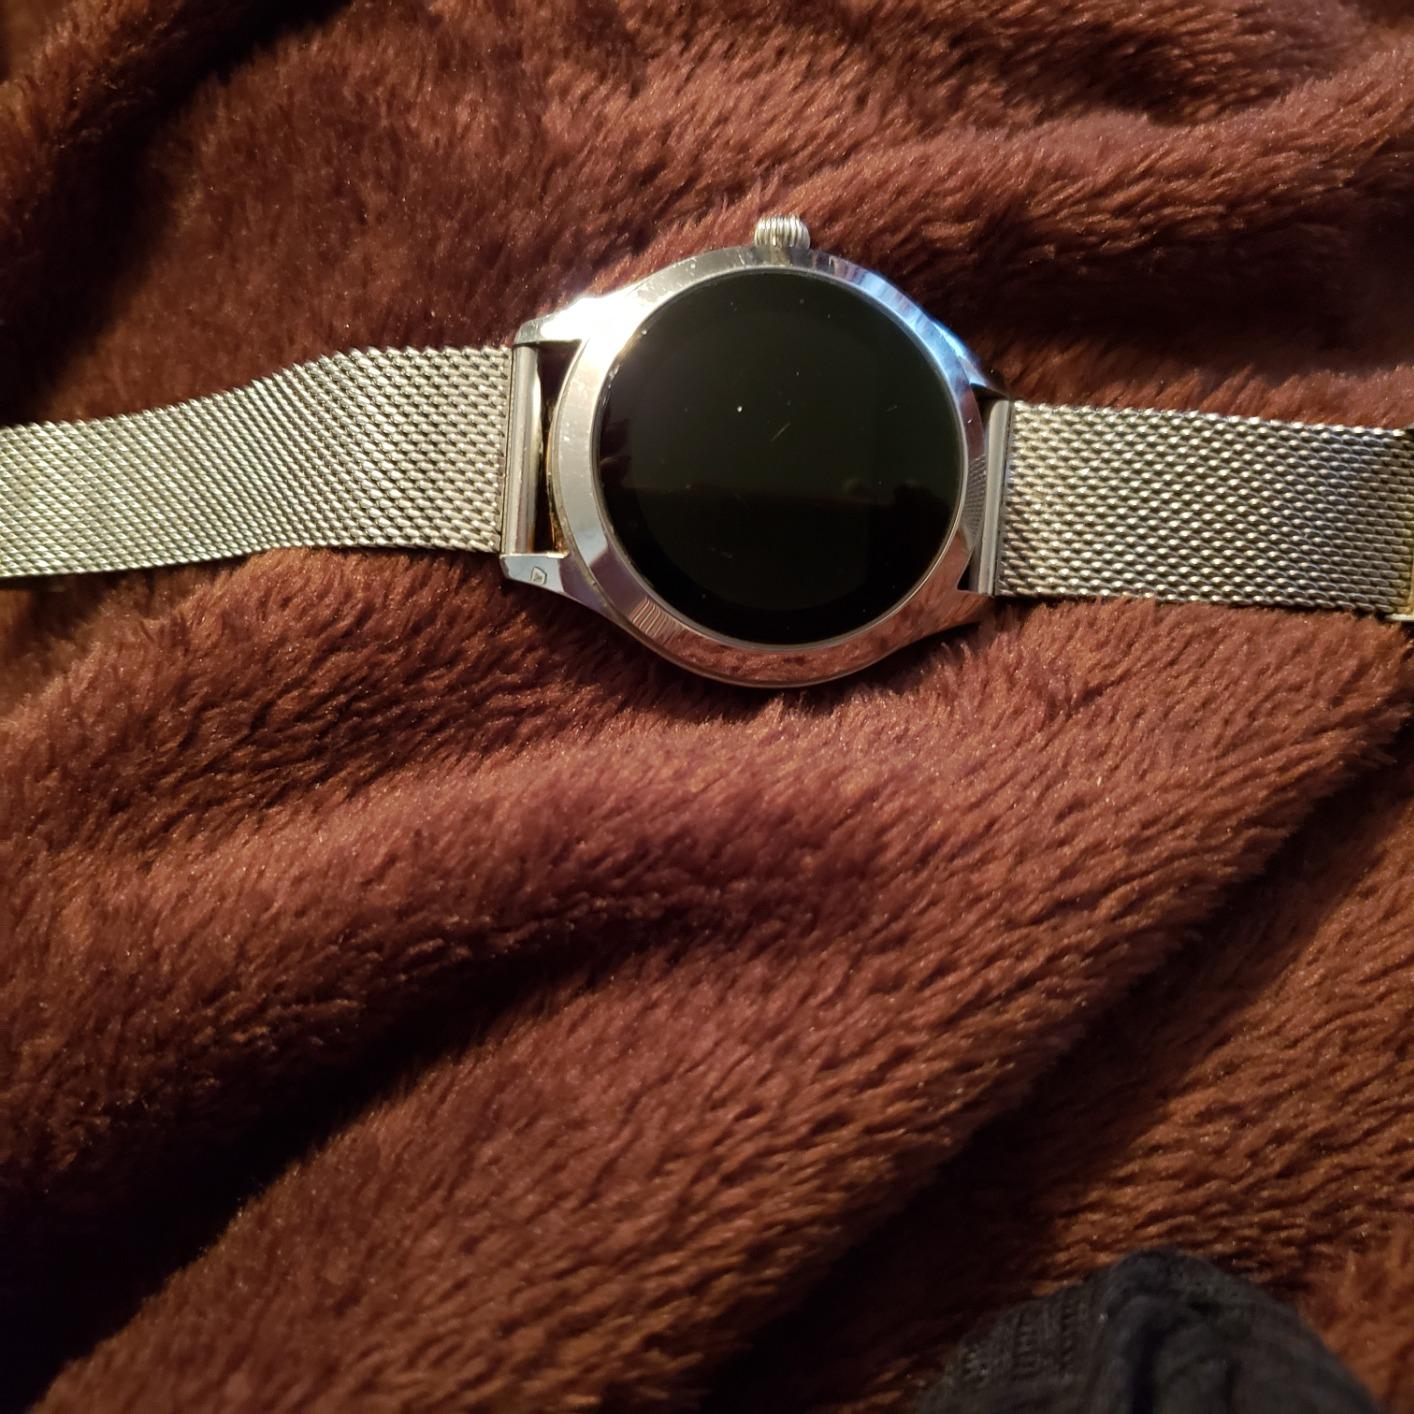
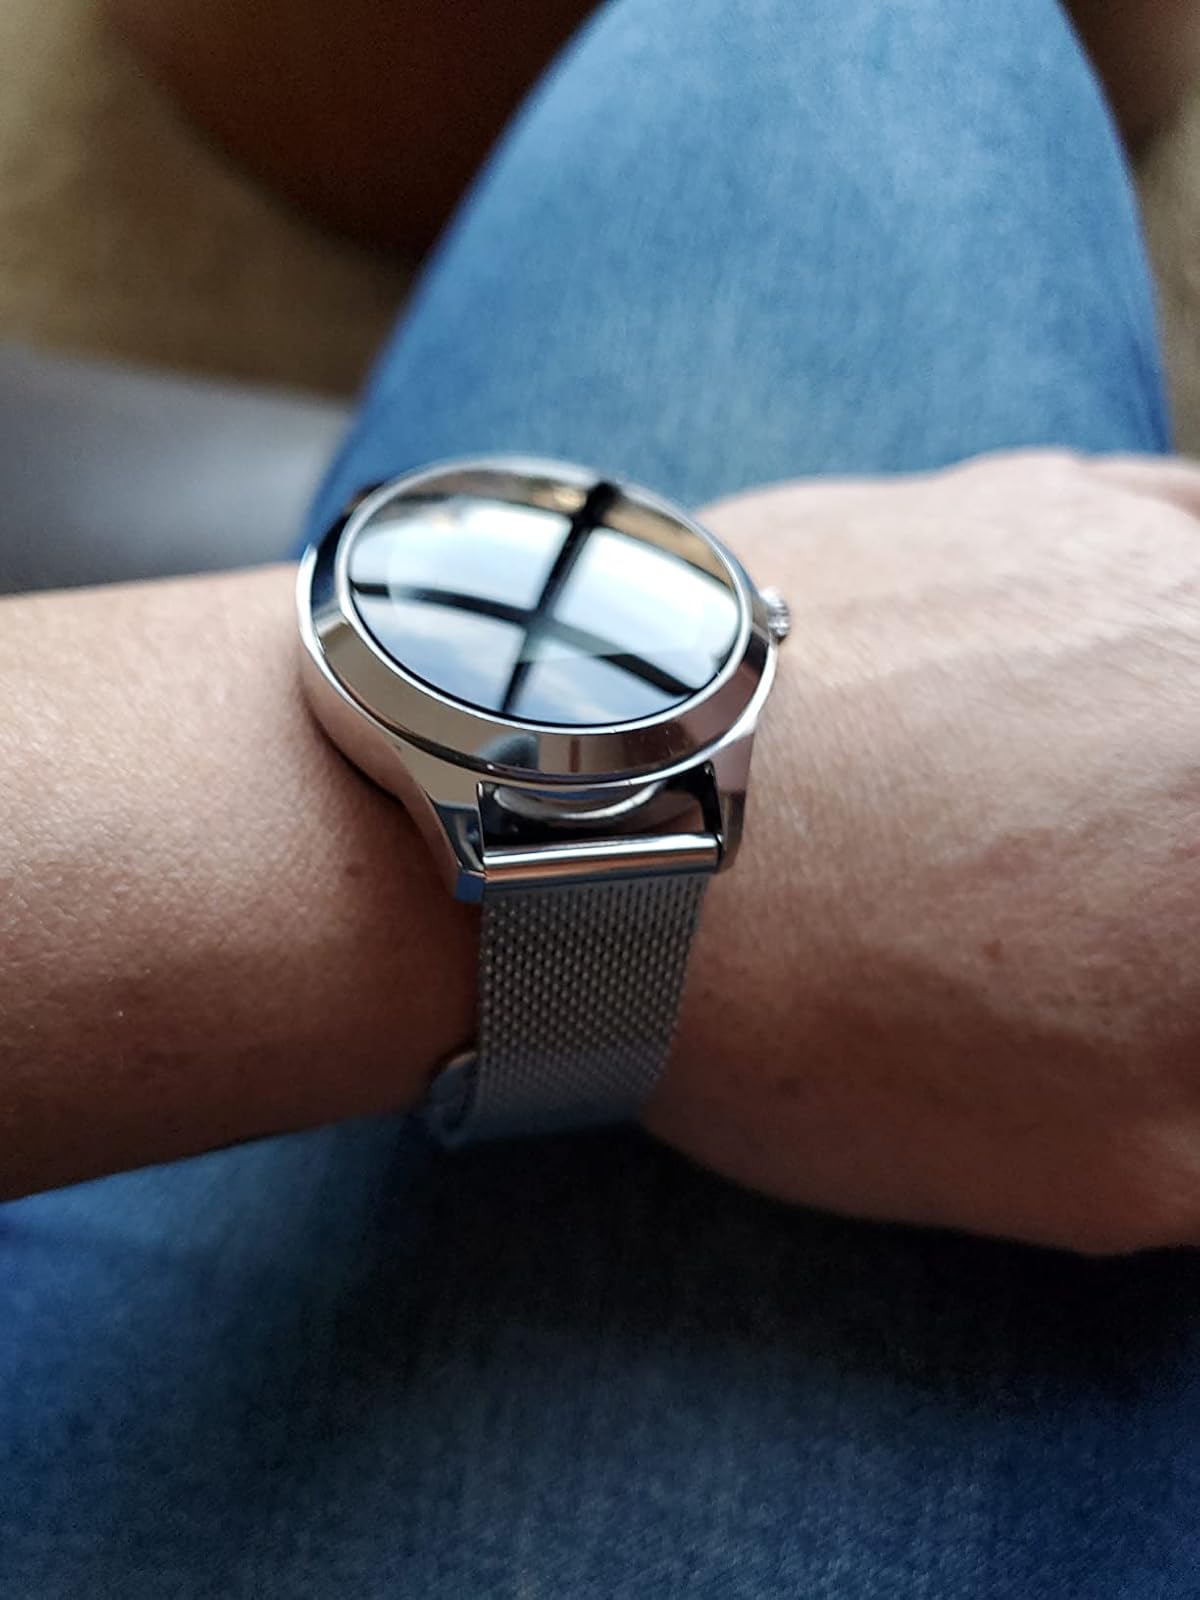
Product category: smartwatch
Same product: yes